Describe the emotion expressed in this image:  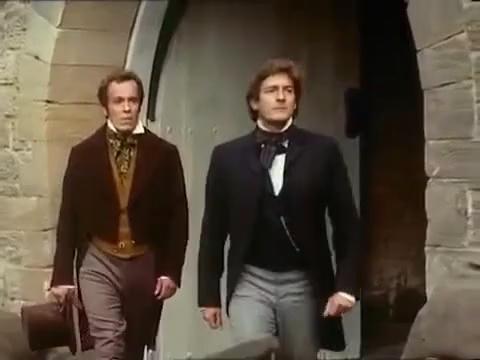
This person displays Pain, valence and arousal with low intensity.